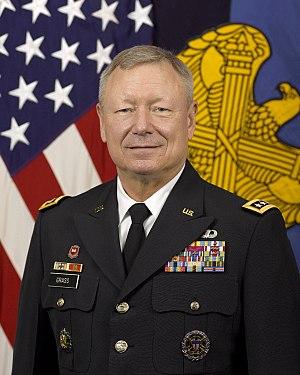
Le general Frank J. Grass, né le 19 mai 1951 à Saint-Louis dans le Missouri, a été le directeur du National Guard Bureau du 7 septembre 2012 au 6 août 2016.
Le Commandant du Bureau de la Garde nationale dirige le National Guard Bureau et est par conséquent l'officier le plus haut gradé de la Garde nationale américaine, un des services des forces américaines qui constitue sa réserve et dont les effectifs sont répartis entre les branches de l'Air Force et de l'Army. L'actuel CNGB est le général Joseph L. Lengyel.